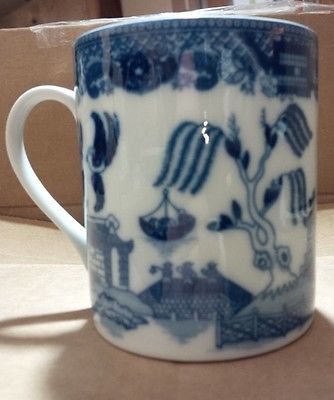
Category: mug